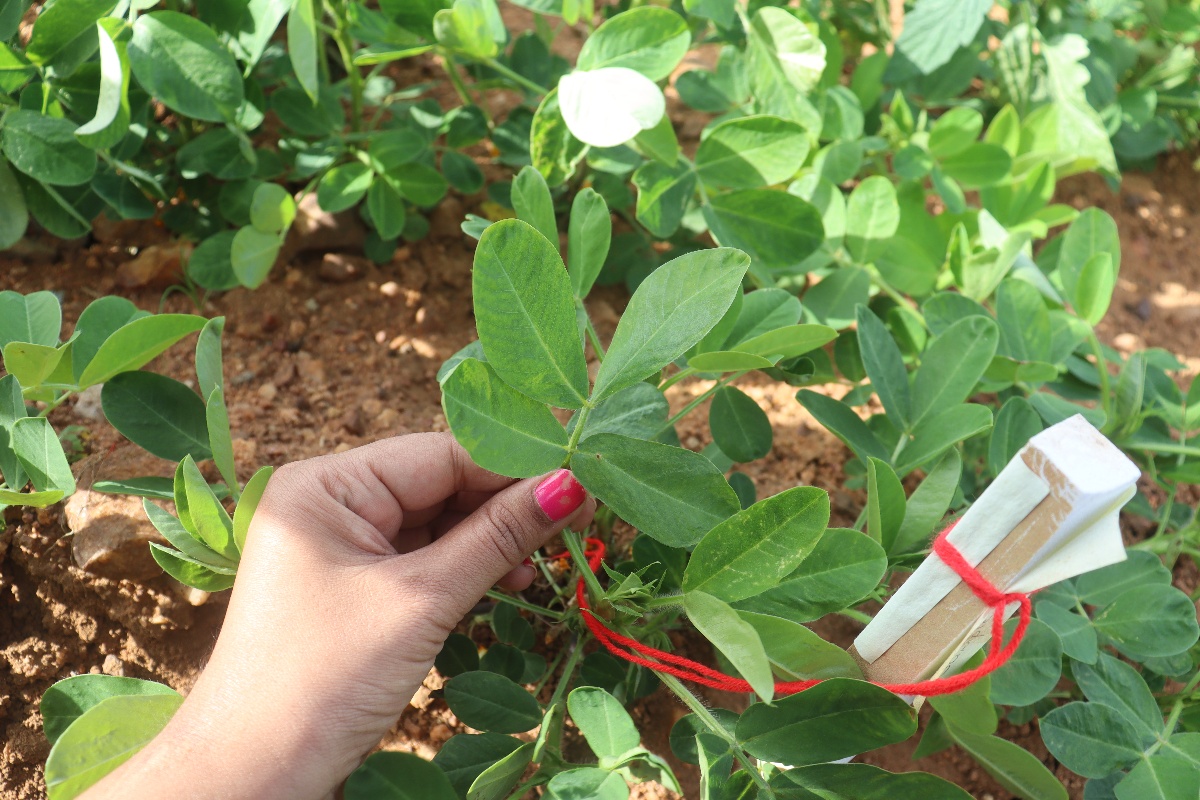
Label: early_leaf_spot